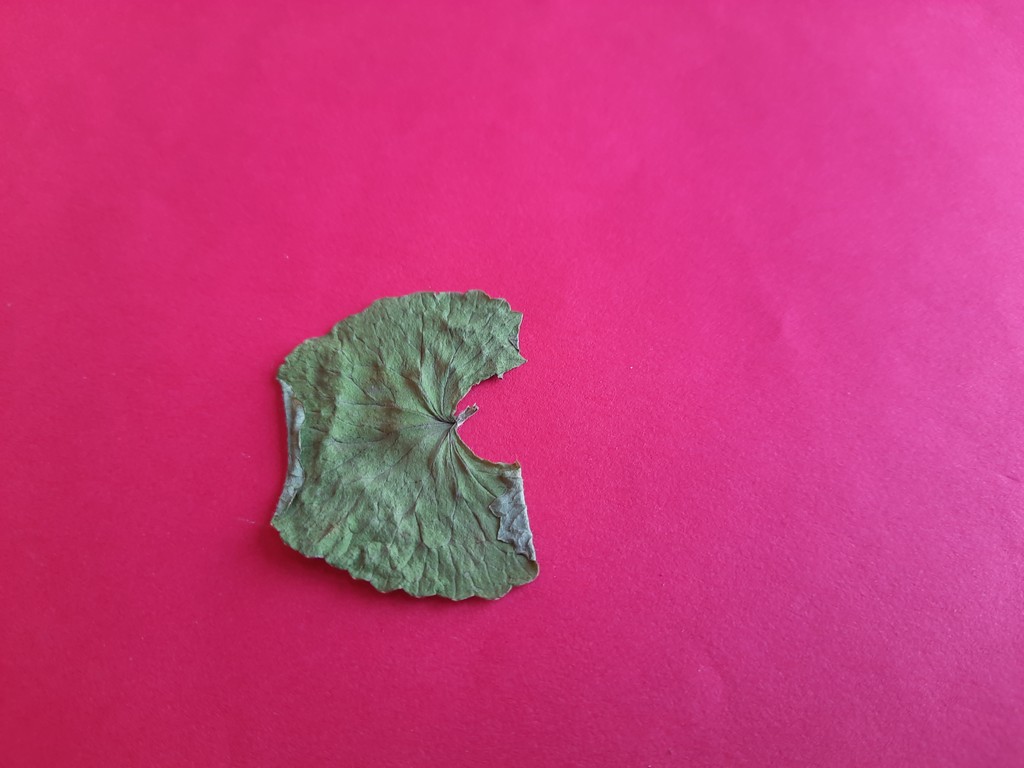
Label: Dried